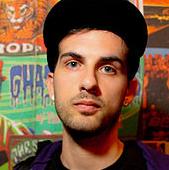
Age: 22